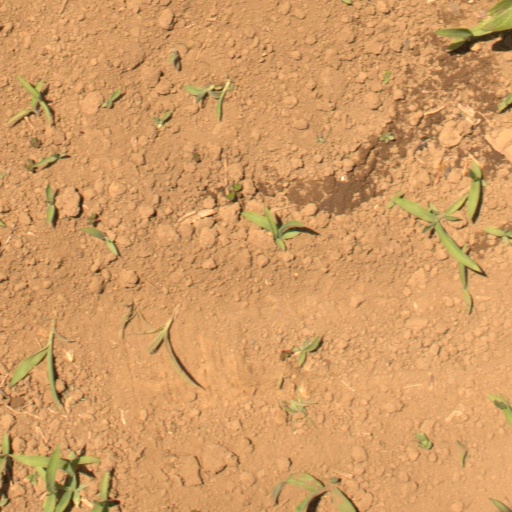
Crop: Jerusalem artichoke